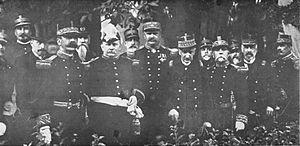
L'armée française sous le Second Empire désigne au sens large l'ensemble des forces armées, unités terrestres et unités navales au service du second Empire Français qui prirent part aux conflits et corps expéditionnaires de la France sous le règne de Napoléon III entre 1852 et 1870.